Coosje van Bruggen

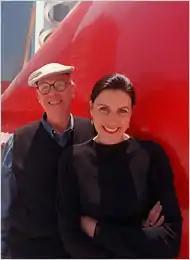
van Bruggen and her husband, Claes Oldenburg

Coosje van Bruggen (June 6, 1942 – January 10, 2009) was a Dutch-born American sculptor, art historian, and critic. She collaborated extensively with her husband, Claes Oldenburg.